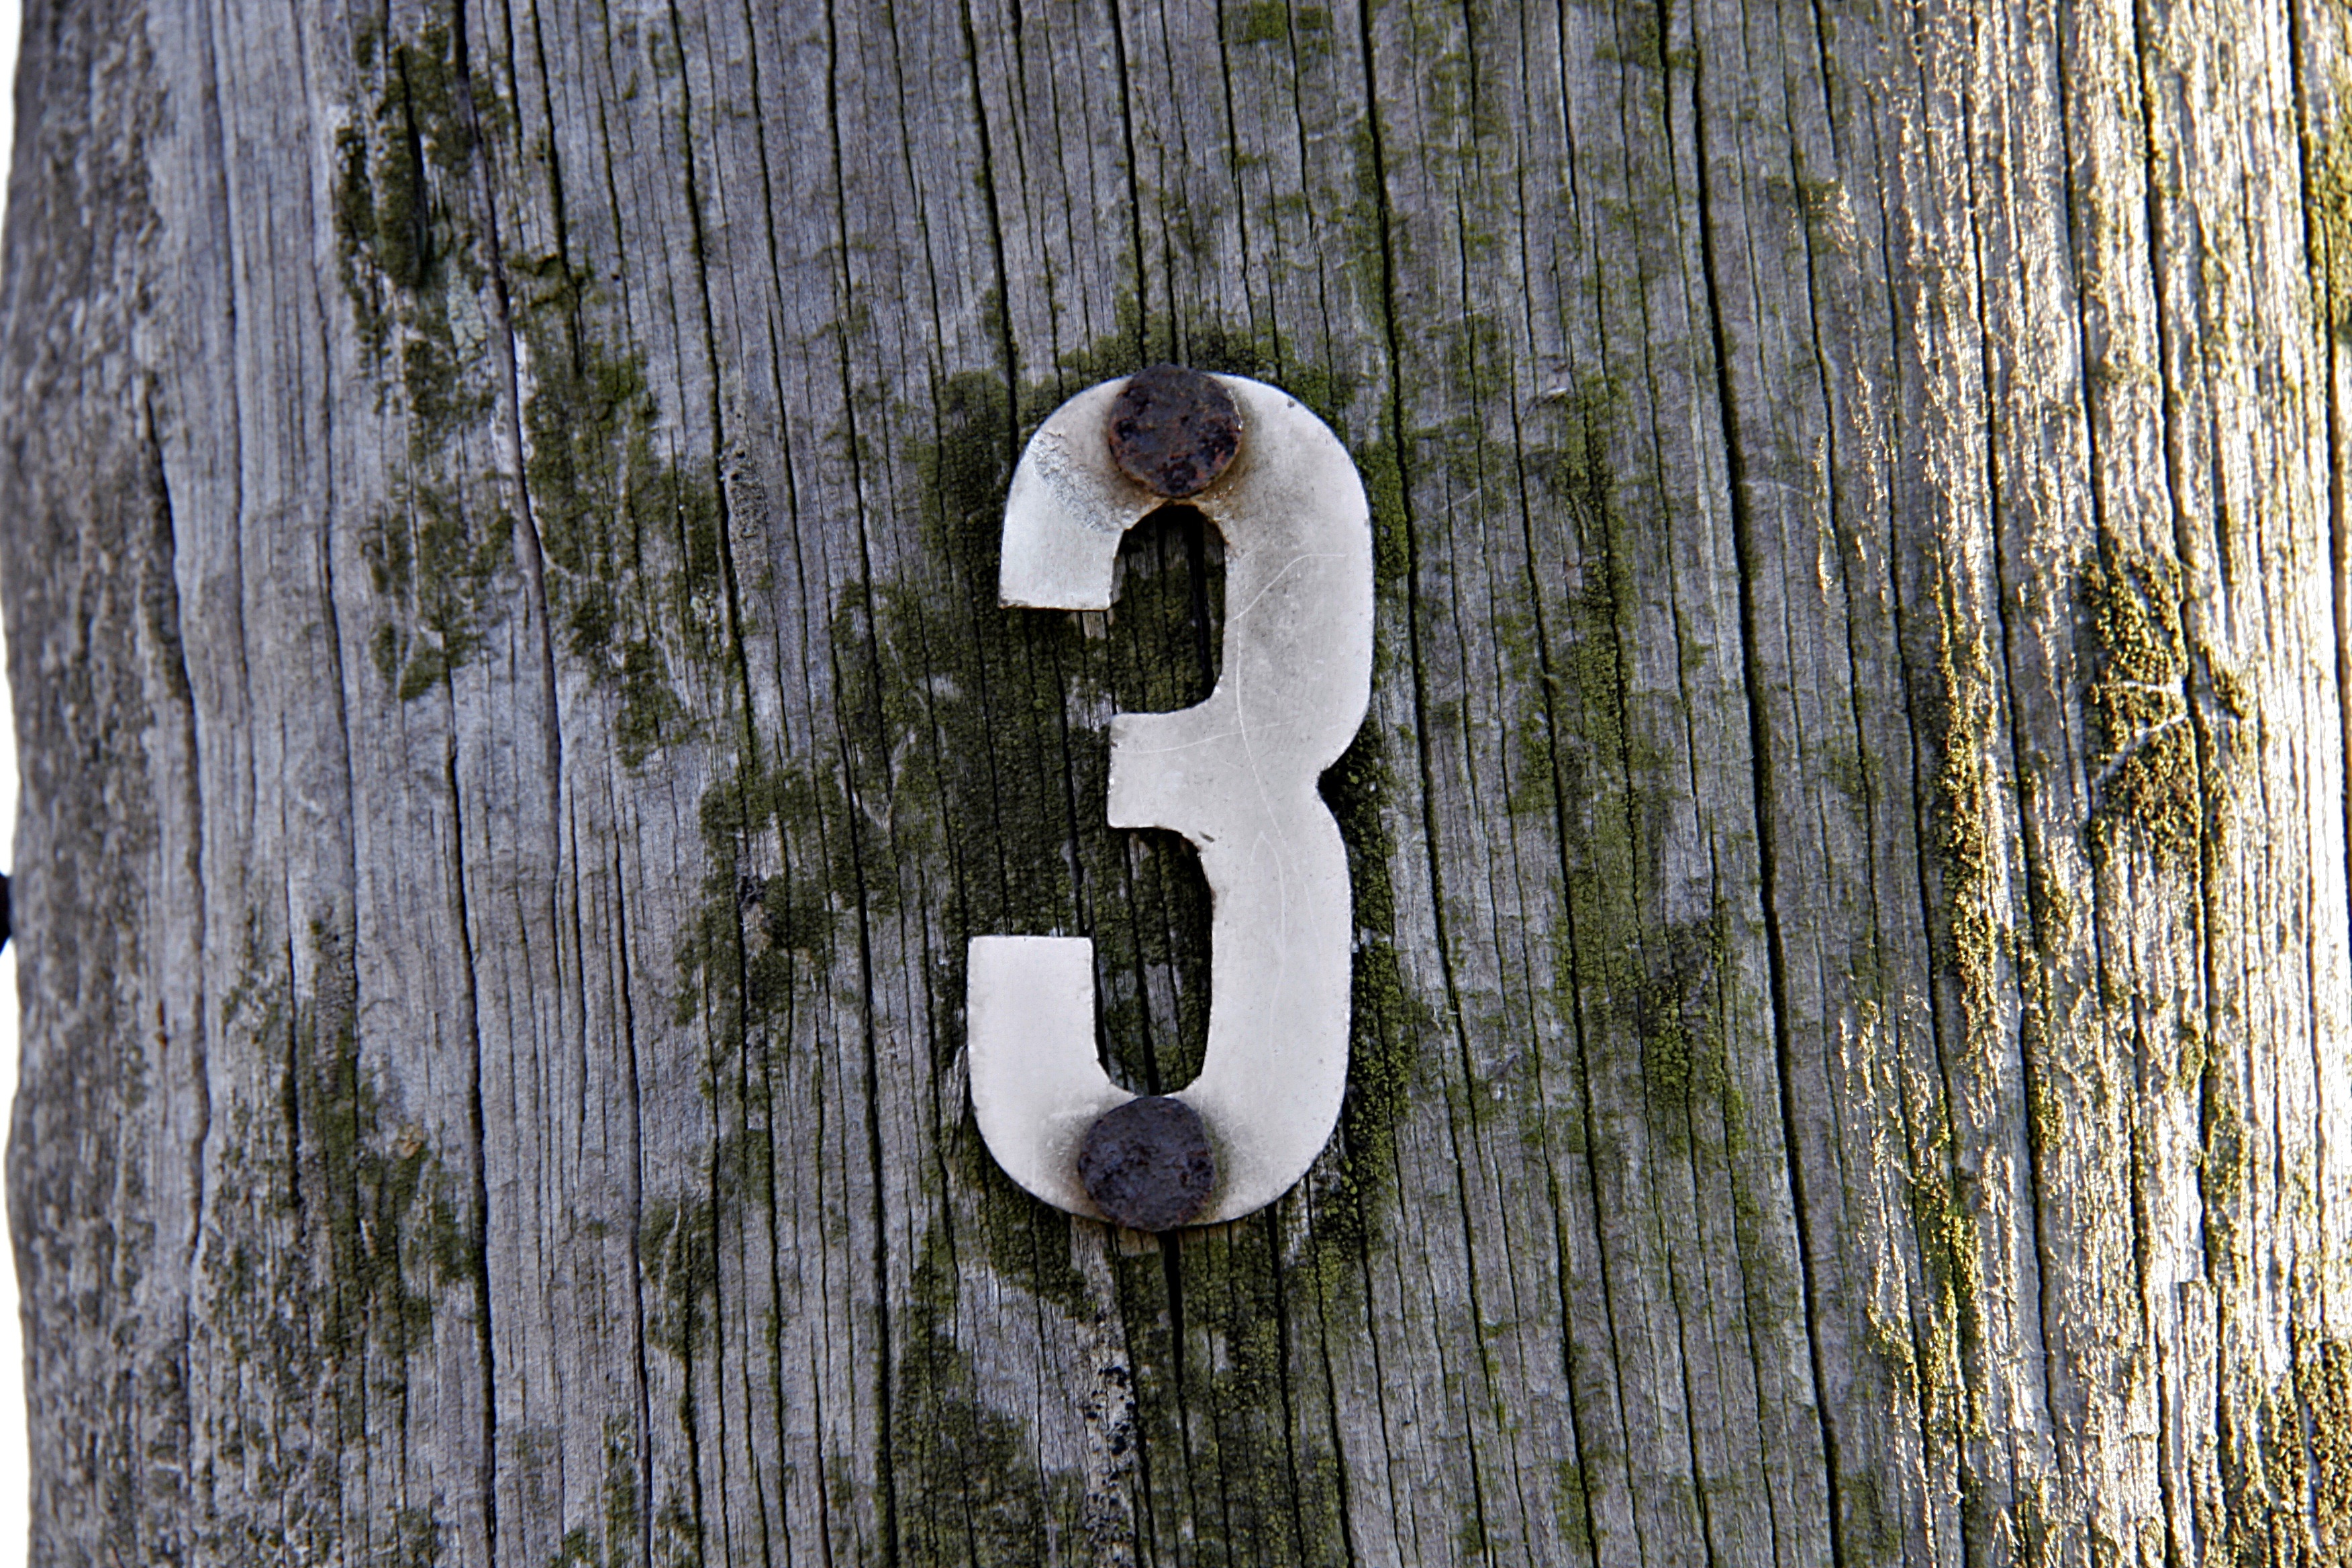
tree, branch, winter, post, wood, leaf, number, trunk, green, three, wooden pole, number three, woody plant